Sigismund Anton von Hohenwart

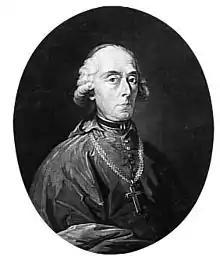
Portrait by Josef Abel, 1794

Sigismund Anton Graf von Hohenwart, S.J. (2 May 1730 – 30 June 1820) was from 1791 to 1794 Bishop of Trieste, from 1794 to 1803 Bishop of St. Pölten, and from 1803 to 1820 he was Prince-Archbishop of Vienna.